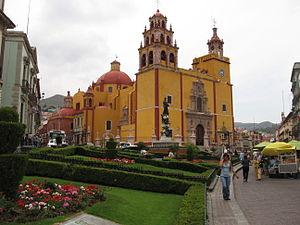
Cet article recense les sites inscrits au patrimoine mondial au Mexique.